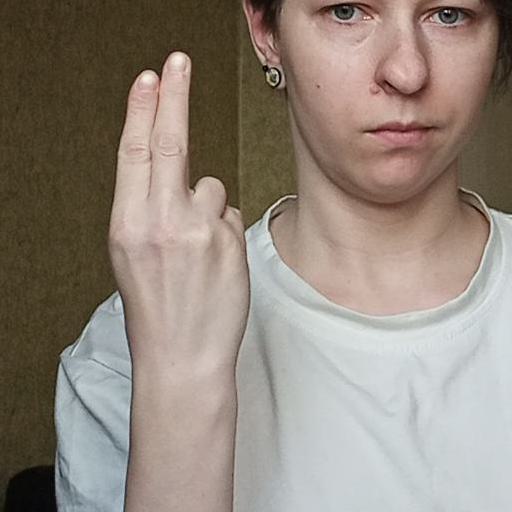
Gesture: two_up_inverted